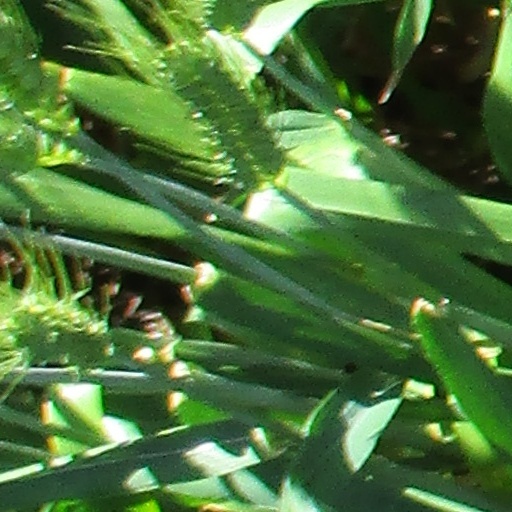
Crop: wheat